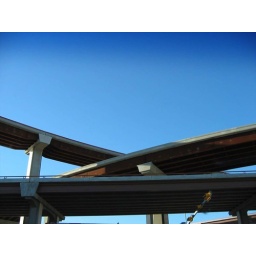
Pay for a ride on a road in the sky